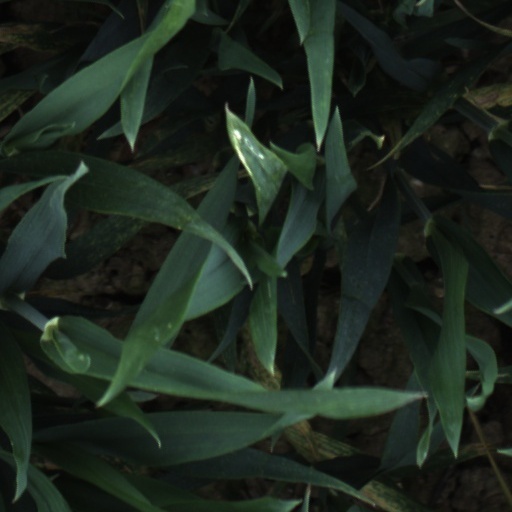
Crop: wheat